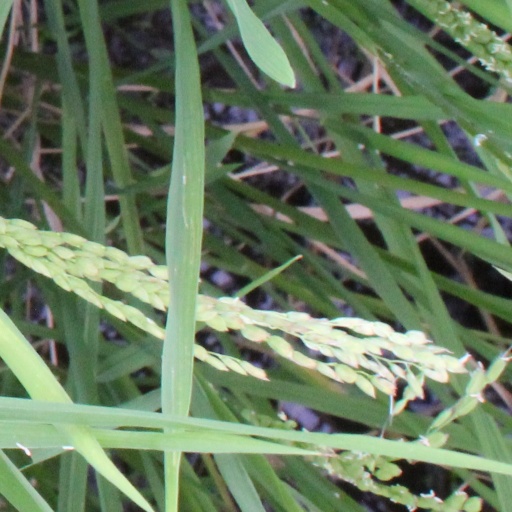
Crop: rice